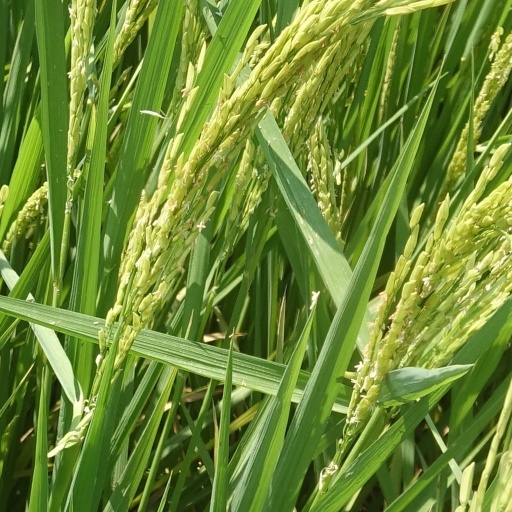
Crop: rice